Buddha in Africa

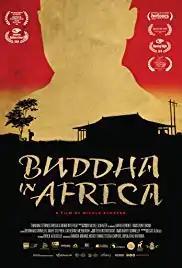

Buddha in Africa is a 2019 South African Swedish documentary film produced, written and directed by Nicole Schafer. The film follows the story of Enock Alu, a Malawian orphan from a rural village growing up between the contrasting African culture and the strict discipline of the Confucian, Buddhist value of system of the Chinese. It explores the impact of the growing influence of Chinese culture in Malawi following increasing trade relations between China and Africa in the past decade.